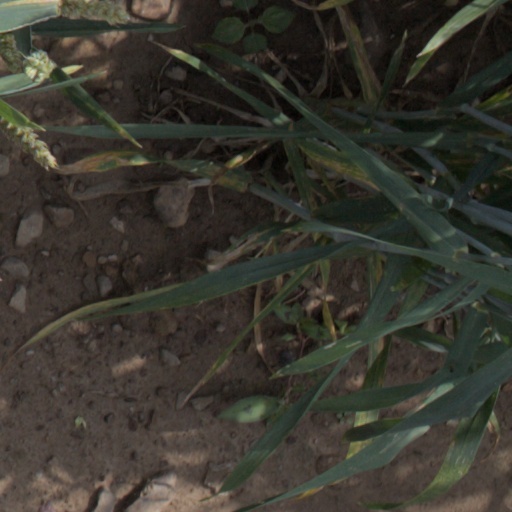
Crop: wheat